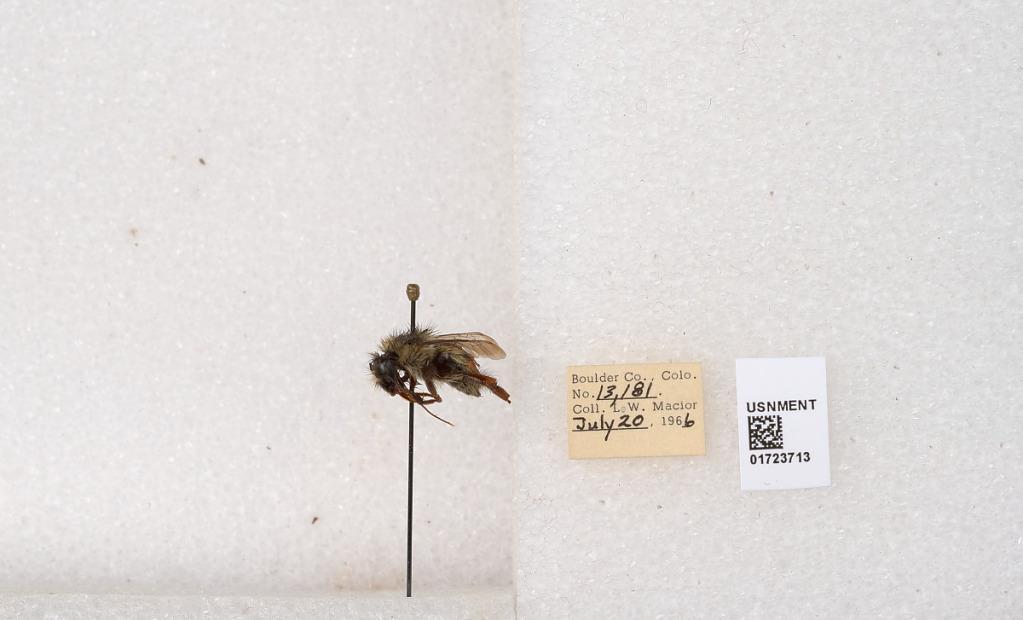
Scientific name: Bombus flavifrons Cresson
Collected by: L. Macior
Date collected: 1966-7-20
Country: United States
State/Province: Colorado
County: Boulder
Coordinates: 40.0925, -105.358